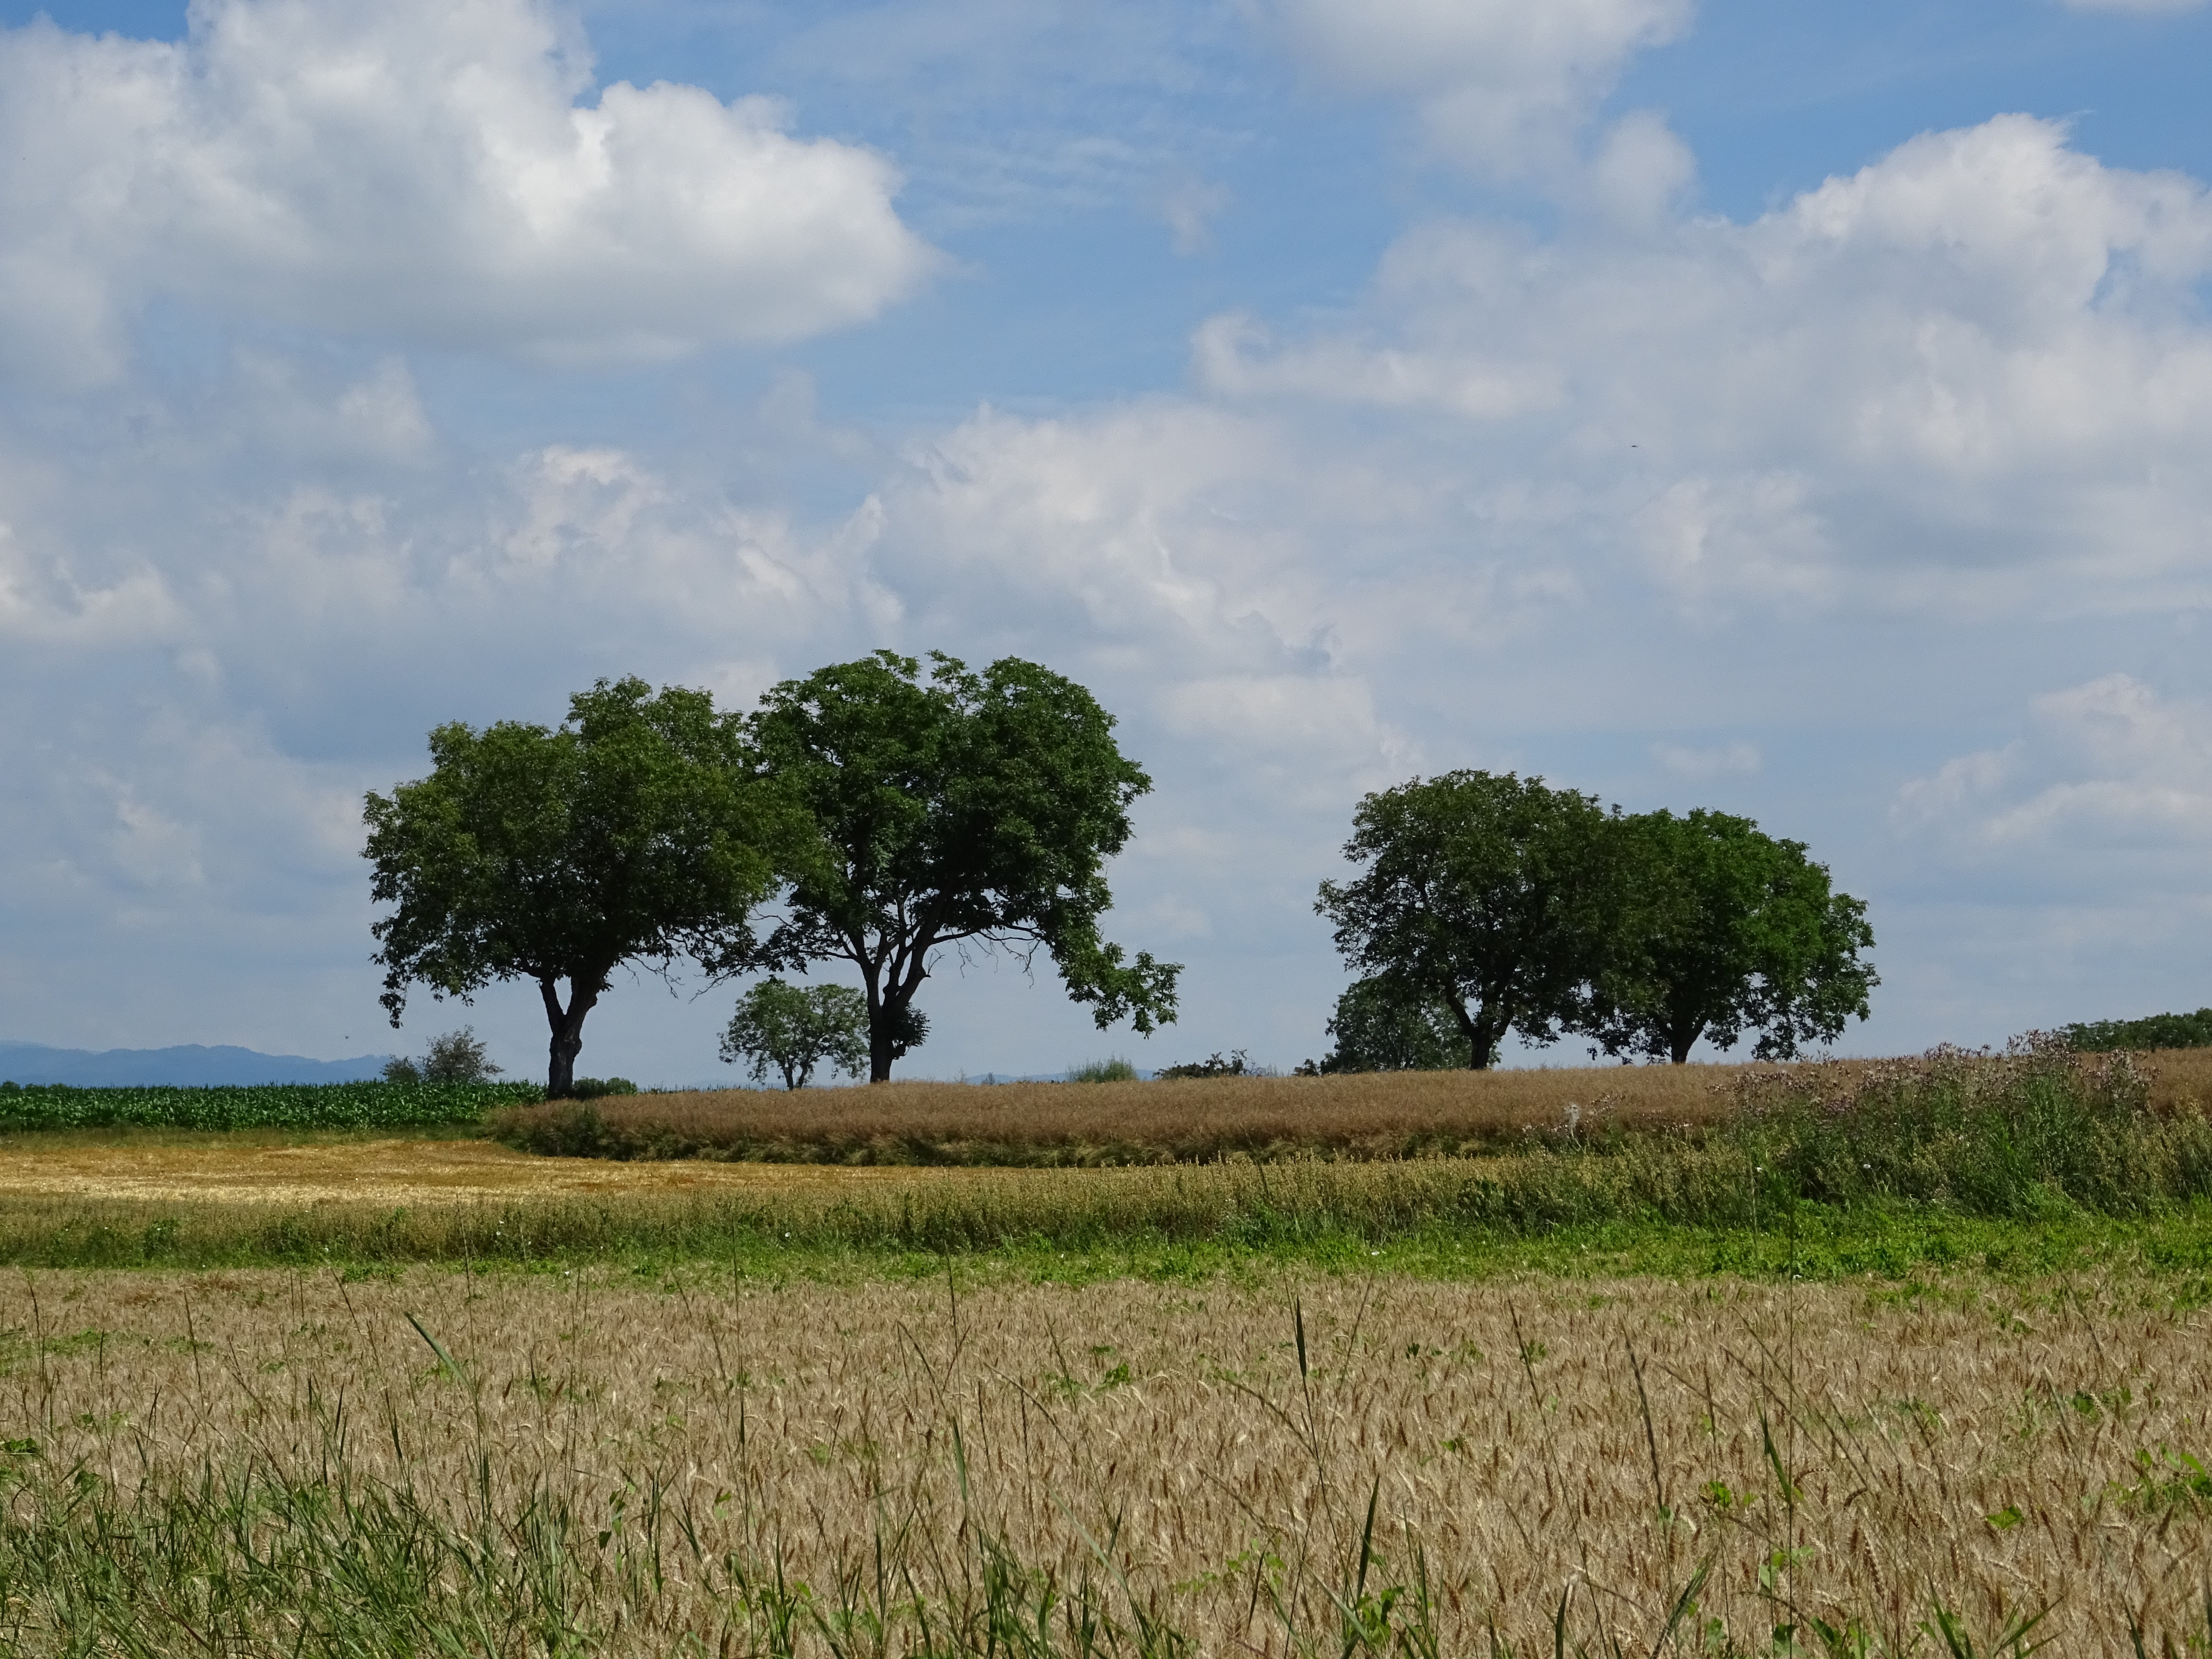
landscape, tree, nature, grass, horizon, marsh, cloud, plant, sky, field, meadow, prairie, hill, wind, summer, green, harvest, scenic, pasture, weather, soil, blue, agriculture, savanna, plain, clouds, grassland, wetland, cornfield, beautiful, cereals, habitat, mood, idyll, of course, ecosystem, steppe, arable, rural area, grain field, natural environment, geographical feature, woody plant, land lot, arecales